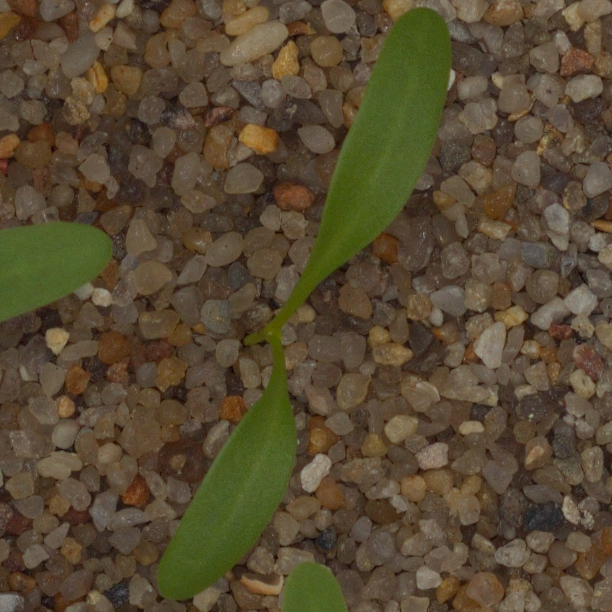
Label: sugar_beet